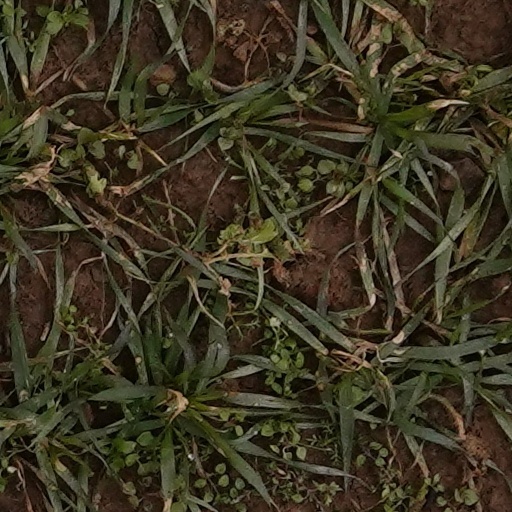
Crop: wheat